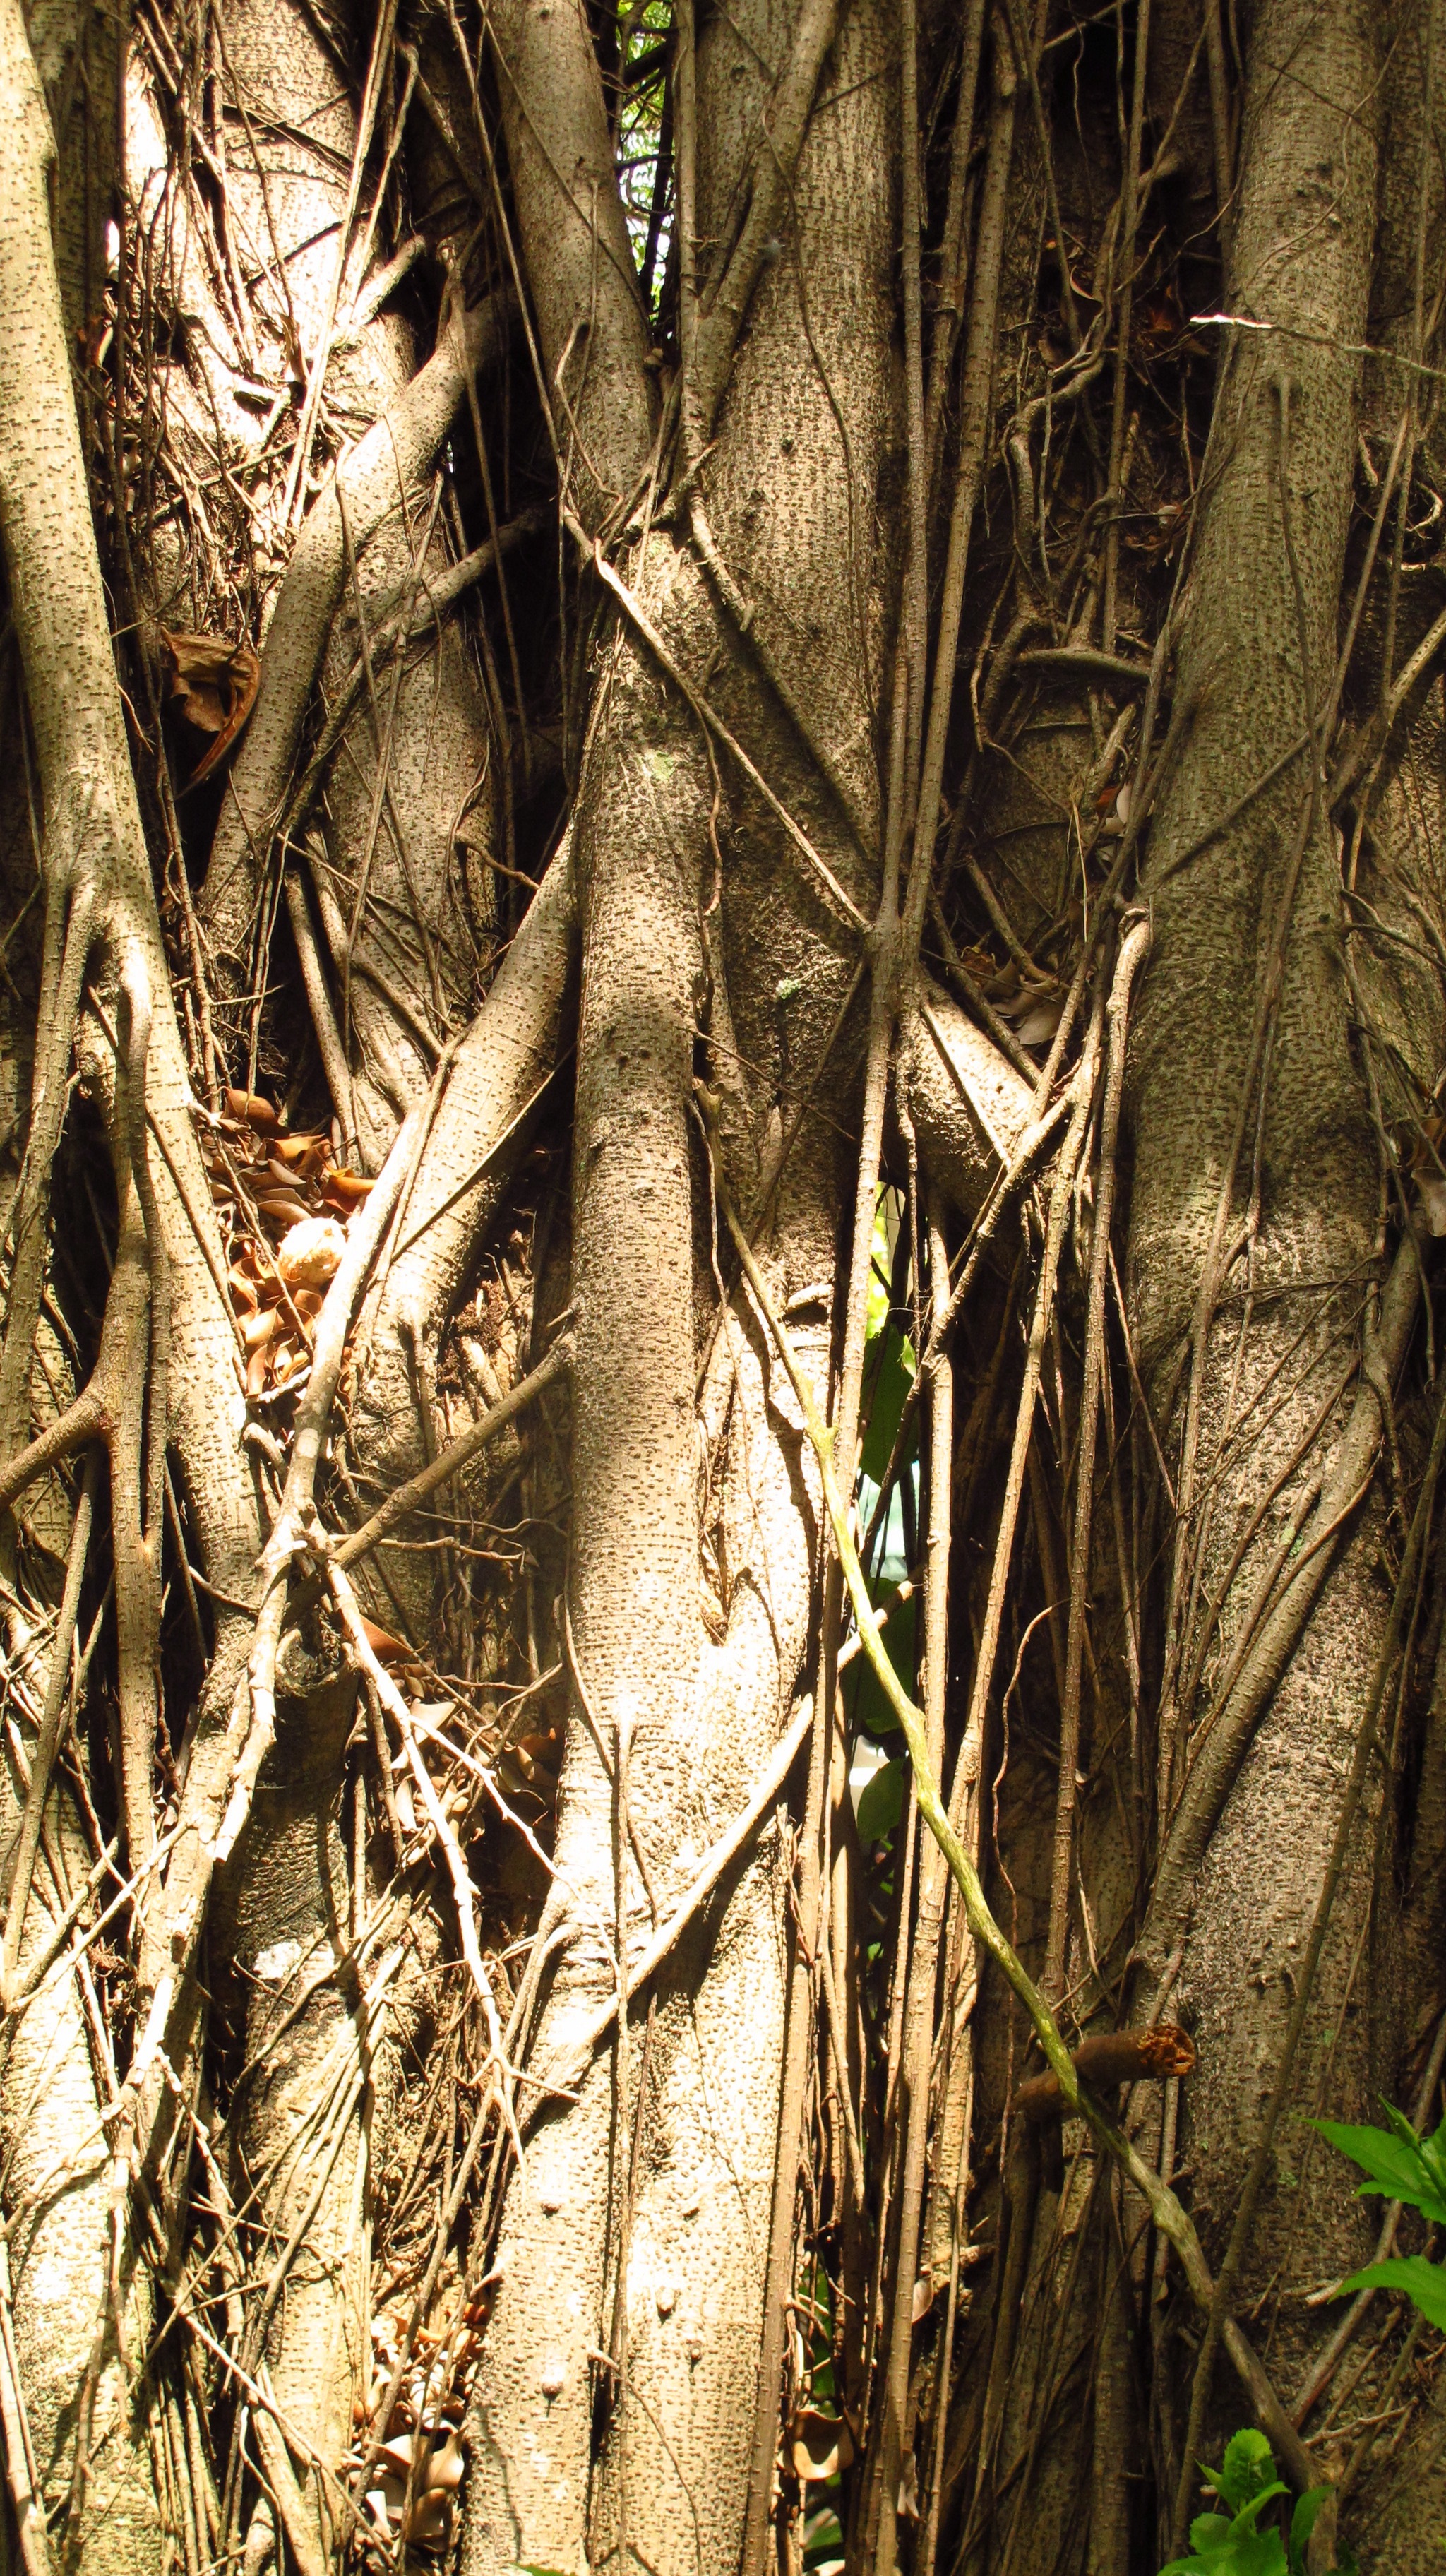
tree, nature, forest, wilderness, branch, plant, wood, sunlight, leaf, trunk, wildlife, jungle, autumn, botany, flora, rainforest, woodland, habitat, old tree, natural environment, woody plant